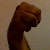
The image shows a hand gesture representing the letter 'M' in Indian Sign Language.